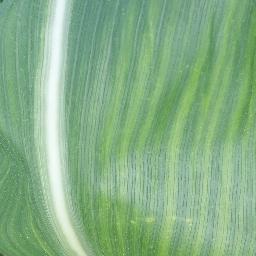
Label: Corn___healthy